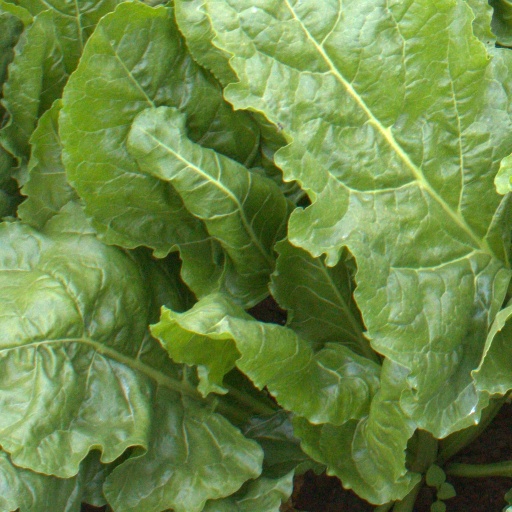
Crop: sugar beet